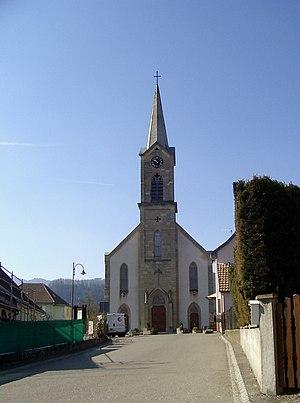
L'église Saint-Antoine-de-Padoue à Ranspach
Ranspach est une commune française située dans le département du Haut-Rhin, en région Grand Est.